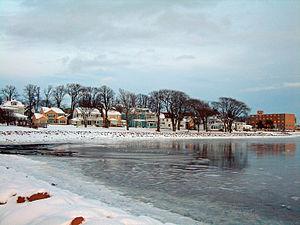
Charlottetown en hiver.
L’Île-du-Prince-Édouard ou l’Î.-P.-É., anciennement Isle Saint-Jean du temps de la Nouvelle-France, est la plus petite des provinces du Canada en superficie et en population. En 1864, l'Île-du-Prince-Édouard a accueilli la Conférence de Charlottetown qui a mené à la Confédération du Canada en 1867. Néanmoins, elle n'est devenue une province canadienne qu'en 1873. Au recensement de 2016, on y a dénombré une population de 142 907 habitants. Avec 24,7 habitants par kilomètre carré, c'est la province canadienne la plus densément peuplée.